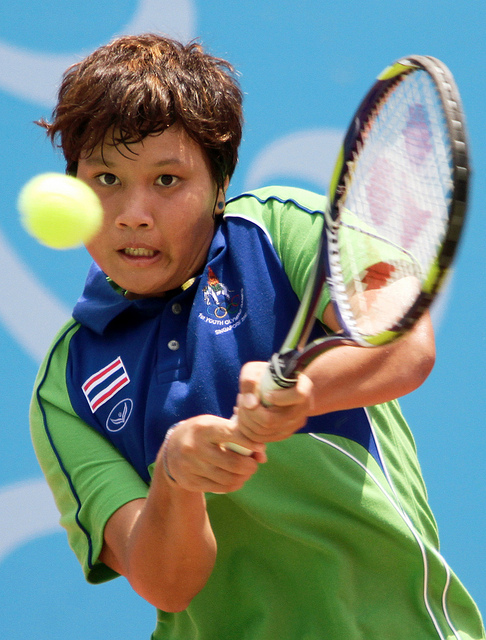
đứa trẻ đang cầm vợt chơi tennis trên sân